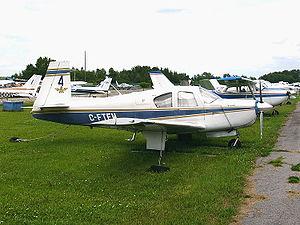
Les Mooney M20 forment une famille d'avions à piston à ailes basses et train tricycle fabriquée par le constructeur américain Mooney. Il s'agit du 20ᵉ type d'avions conçu par Al Mooney - celui qui a connu le plus de succès. Entre les premiers modèles des années 1950 et ceux des années les plus récentes, le type a connu de nombreuses variantes déclinant les lettres de l'alphabet de M20A à M20V...